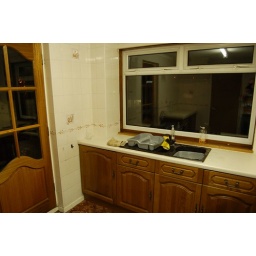
The kitchen and utility room of our house are being redecorated over the next 4 days.